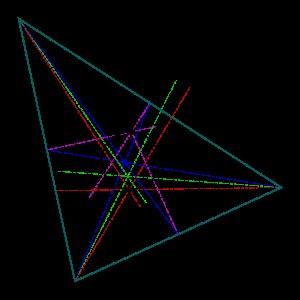
En géométrie, le cercle de Brocard d'un triangle est le cercle passant par les points de Brocard, le centre du cercle circonscrit et le point de Lemoine. Il a pour diamètre le segment ayant pour extrémités le centre du cercle circonscrit et le point de Lemoine — la droite reliant ces deux points est appelée « droite de Brocard ». Le cercle tire son nom du mathématicien Henri Brocard.